Ui-te-Rangiora

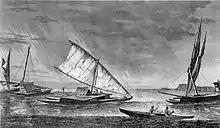
Tongan canoes, with sails and cabins, and two Tongan men paddling a smaller canoe from "Boats of the Friendly Isles" a record of Cook's visit to Tonga, 1773-4

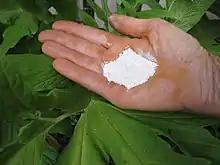
Powdered "pia" (Polynesian arrowroot), to which the ice floes were compared

It has been claimed that in 1886 Lapita pottery shards were discovered on the Antipodes Islands, indicating that Polynesians did reach that far south. However, the claim has not been substantiated; indeed, no archaeological evidence of human visitation prior to European discovery of the islands has been found.